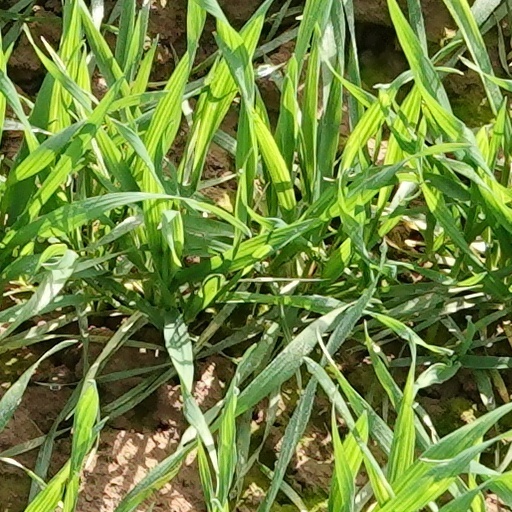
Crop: wheat